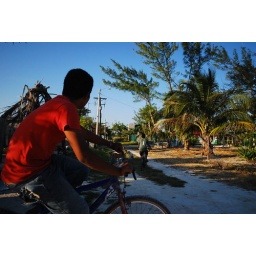
boys on bikes in xcalak